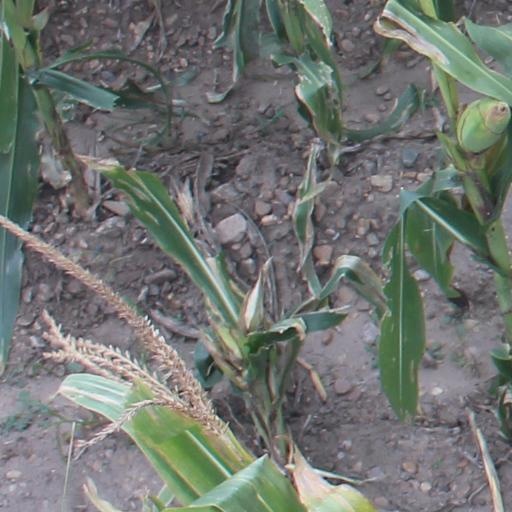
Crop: maize; corn